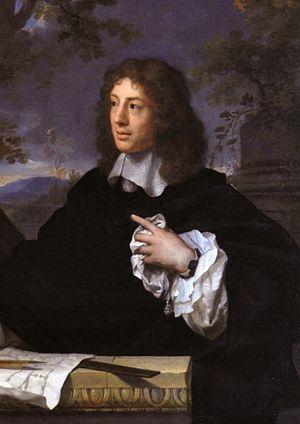
Portrait présumé de François Le Vau, un architecte français
Louis François Le Vau est un architecte français du XVIIᵉ siècle, architecte ordinaire des bâtiments du roi et membre de l'Académie royale d'architecture.